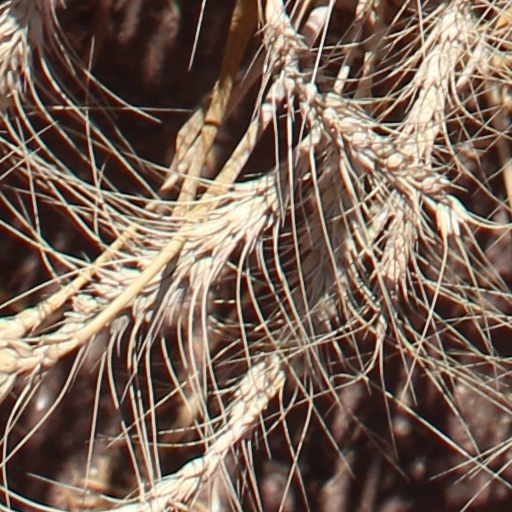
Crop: wheat